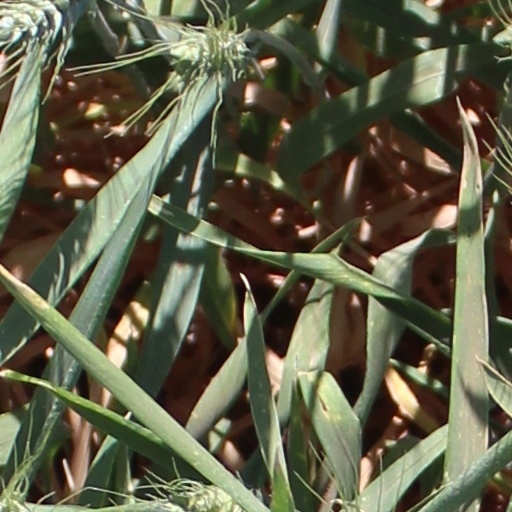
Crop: wheat